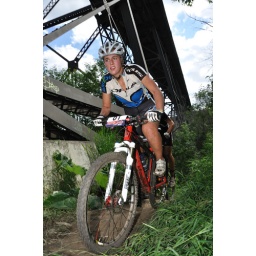
From the Edmonton Canada Cup mountain bike race, July 11th, 2010 in Edmonton, Alberta, Canada.